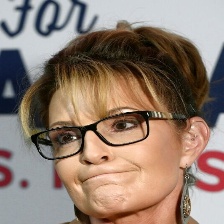
Species: LOONEY BIRDS
Scientific name: LUNATICUS AMERICONIS